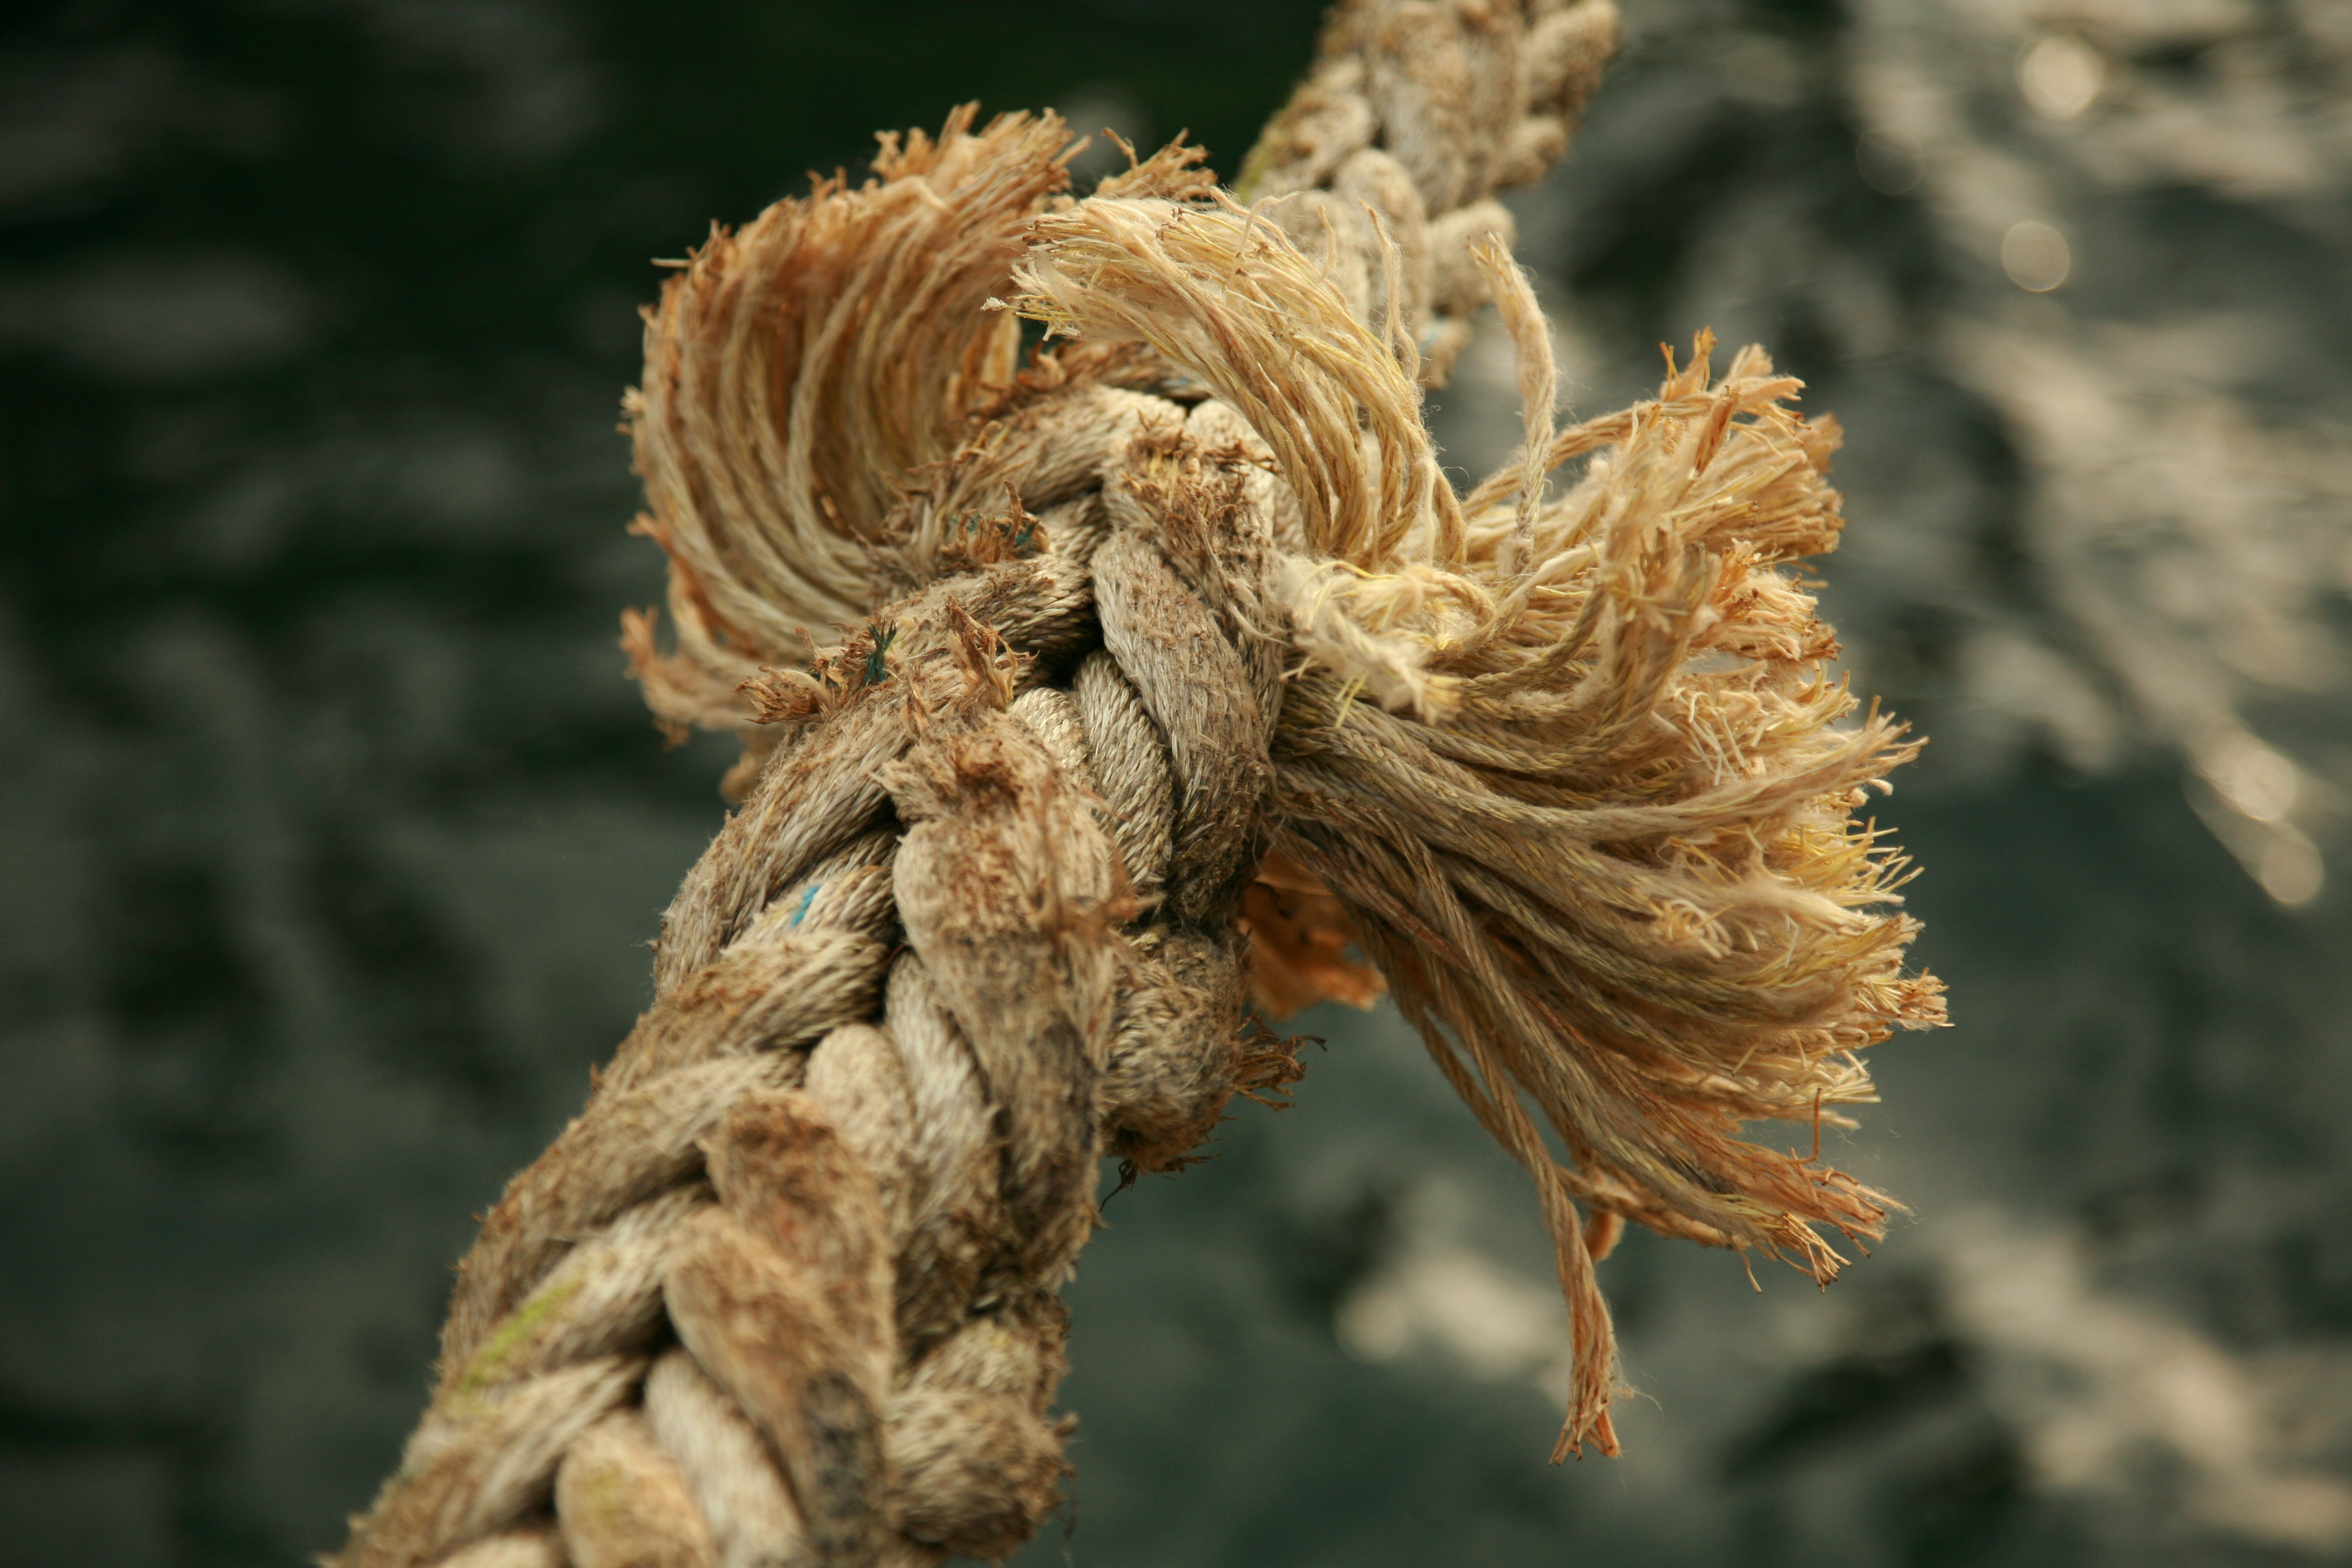
tree, branch, plant, leaf, flower, autumn, close up, macro photography, grass family, land plant